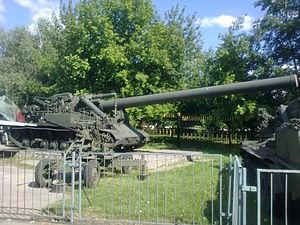
La liste des plus gros canons classé par calibre contient tous les types de canons à travers les âges énumérés dans le sens décroissant de leur calibre. Le développement des super-canons peut être divisé en trois périodes, en fonction du type de projectiles utilisés :